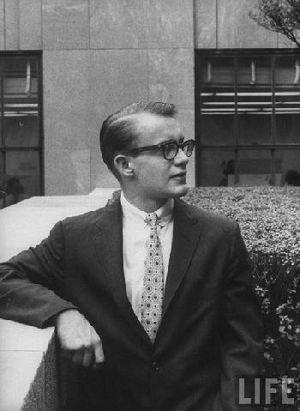
Michael Clark Rockefeller est le fils cadet du vice-président des États-Unis Nelson Rockefeller.